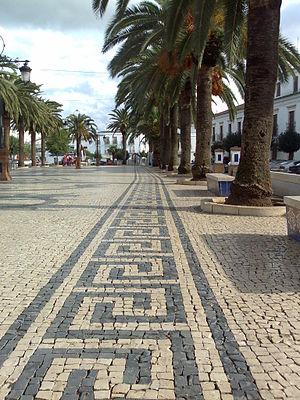
Olivence est une ville ainsi qu'une municipalité dans une zone frontalière, dont la délimitation est l'objet d'un litige entre le Portugal et l'Espagne. Pour l'administration espagnole, Olivence est située dans l'ouest de la province de Badajoz, dans la communauté autonome d’Estrémadure. Pour l'administration portugaise, Olivence est une municipalité portugaise du District de Portalegre, sous-région et province du Haut Alentejo, divisée en cinq paroisses civiles.